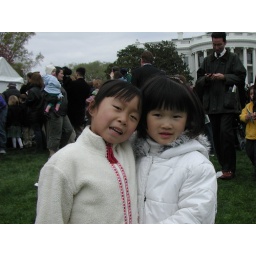
They are at white house egg roll event in 2008